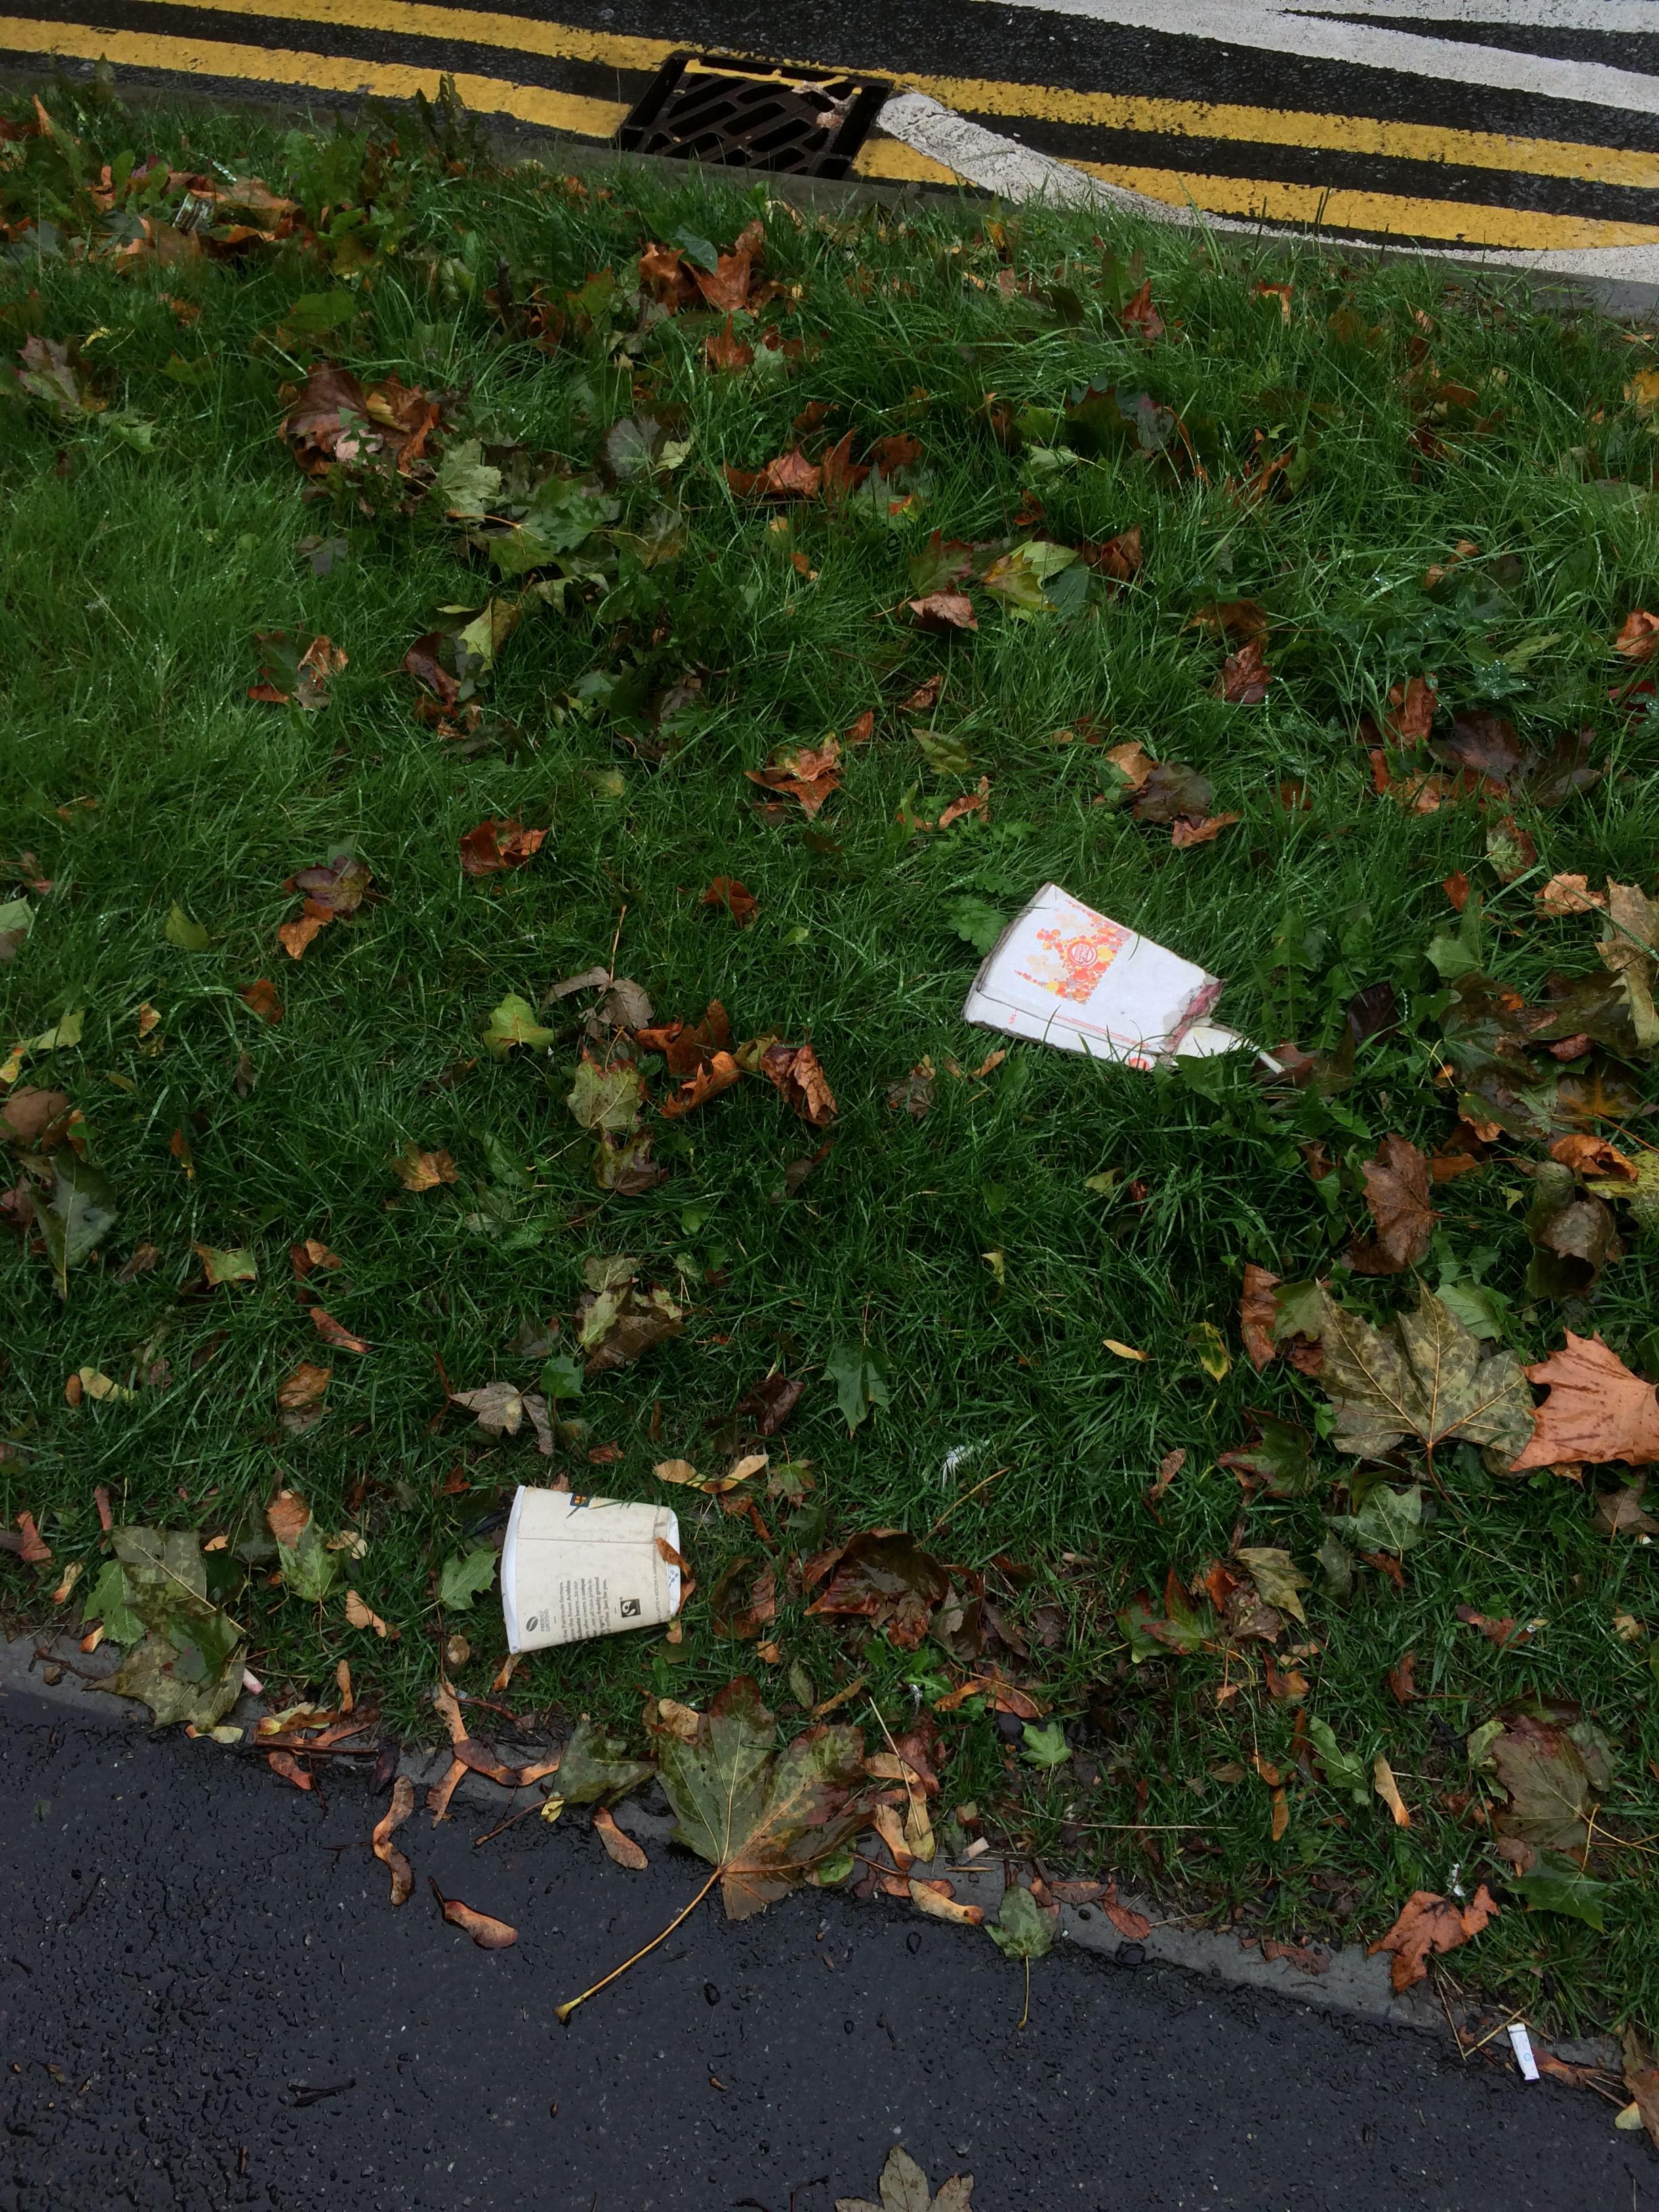
Object: Paper cup (Cup)

Object: Paper cup (Cup)

Object: Unlabeled litter (Unlabeled litter)